Neighbourhood Watched

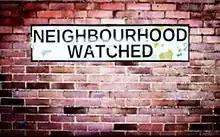
"Neighbourhood Watched" title card

Neighbourhood Watched is a British reality television programme focusing on the lives of Housing Officers and their tenants.